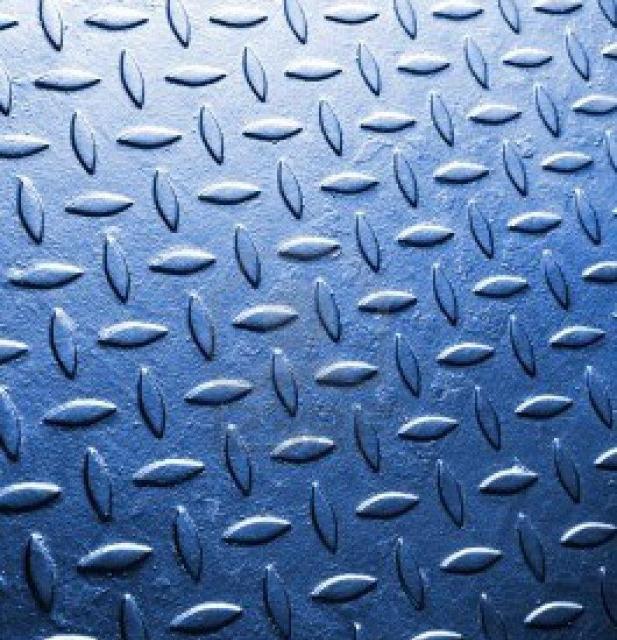
Texture: bumpy